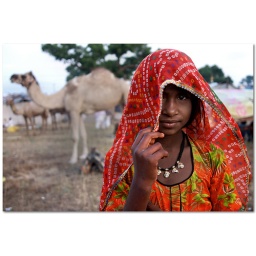
a girl shyly peeks out at my camera at pushkar camel fair 2010 in rajasthan. i liked her colorful outfit.